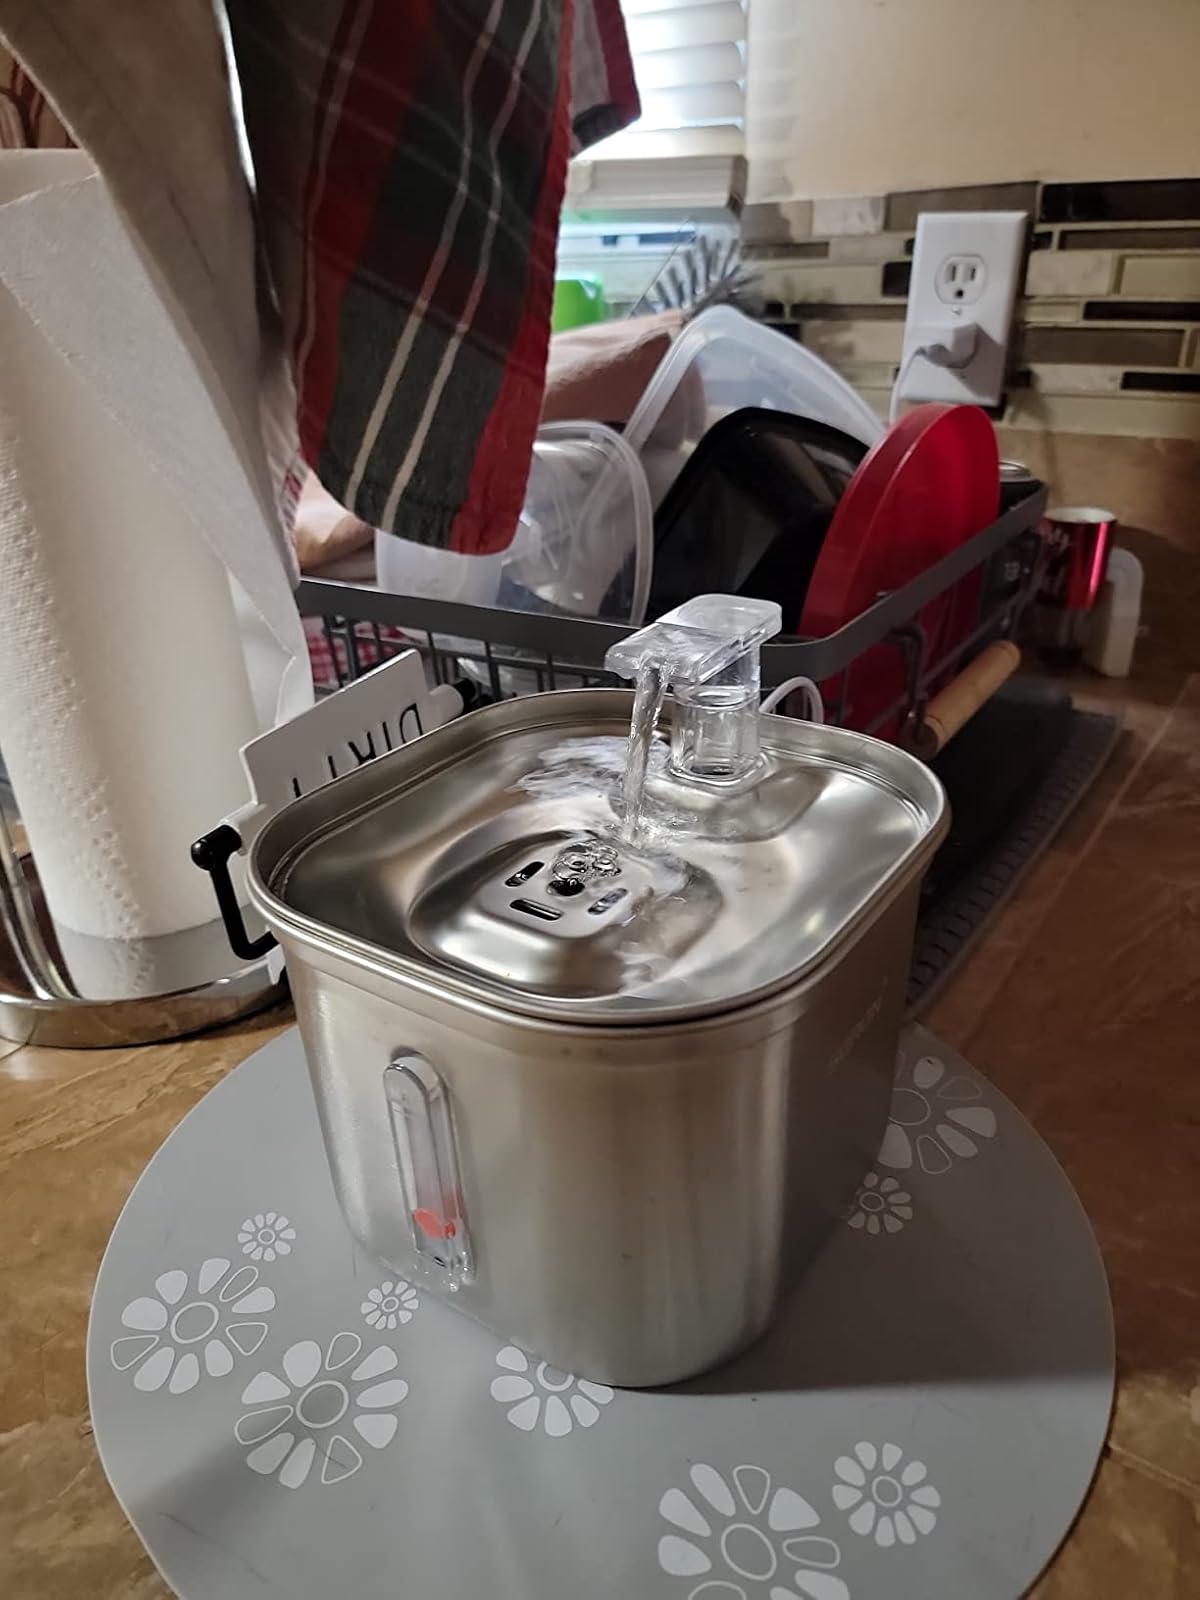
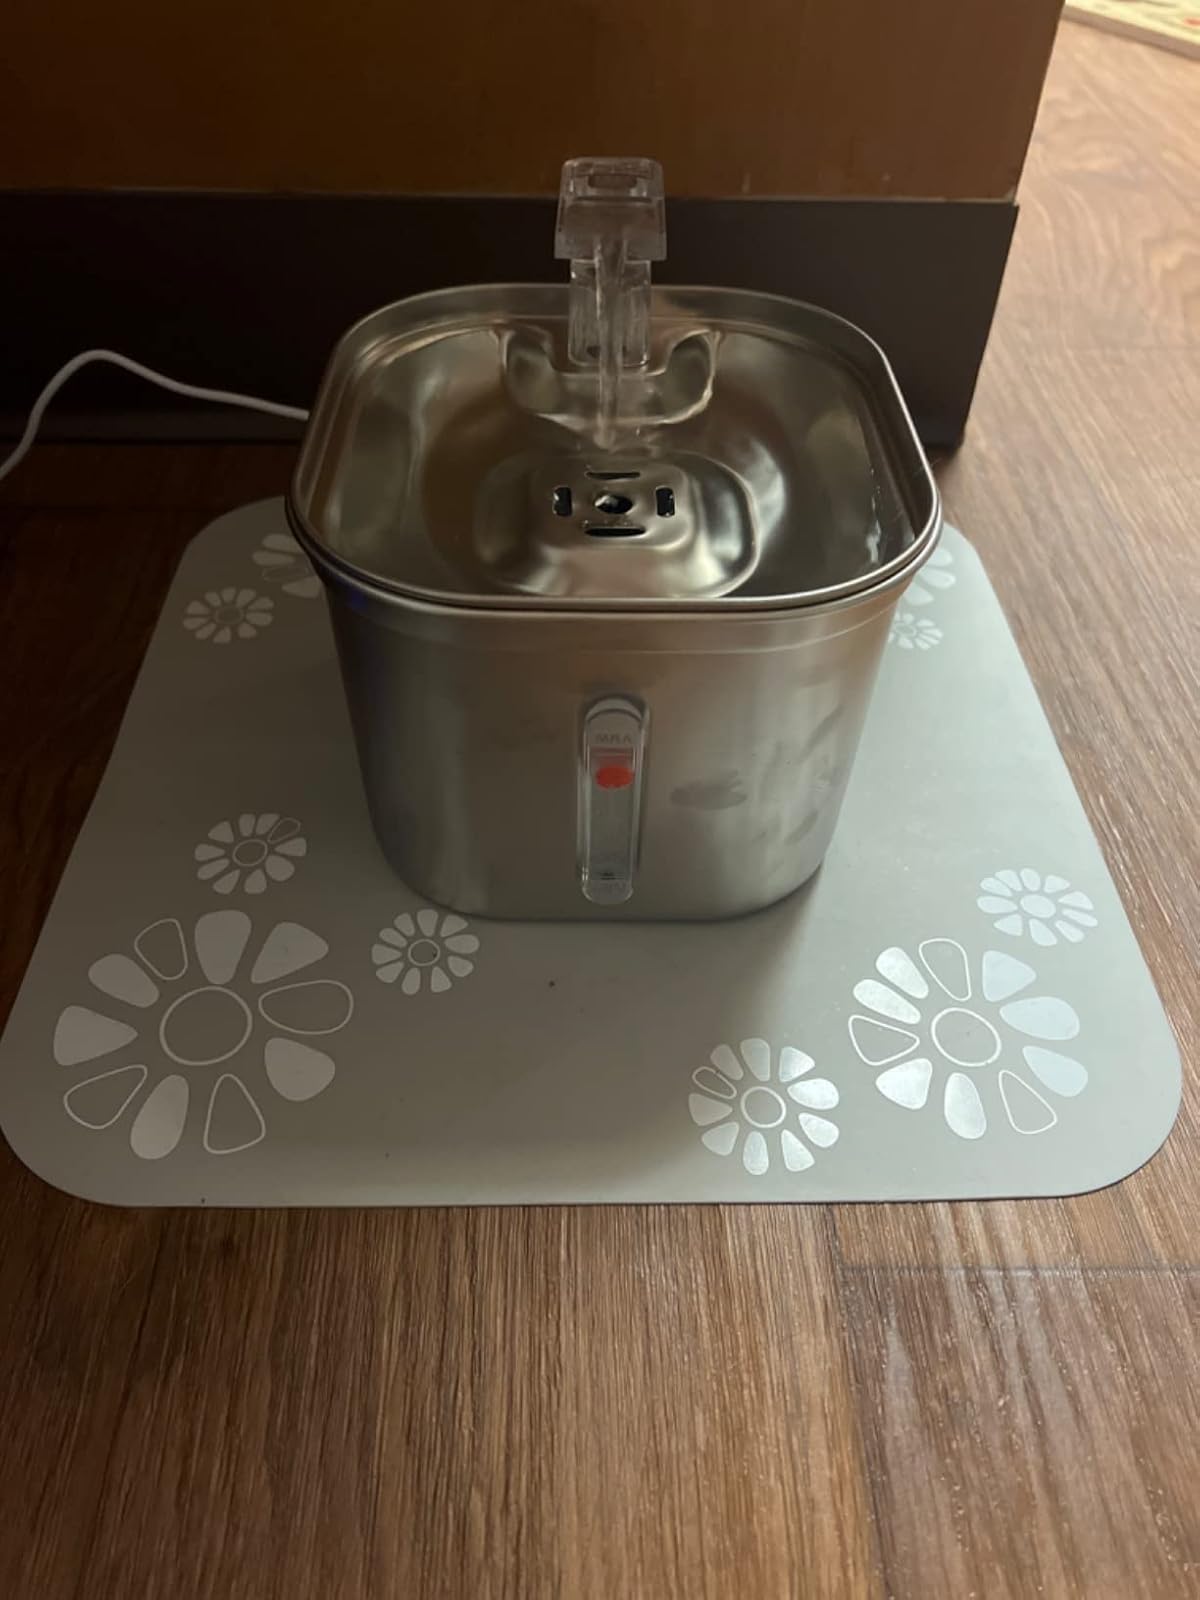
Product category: items_bowl
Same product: yes